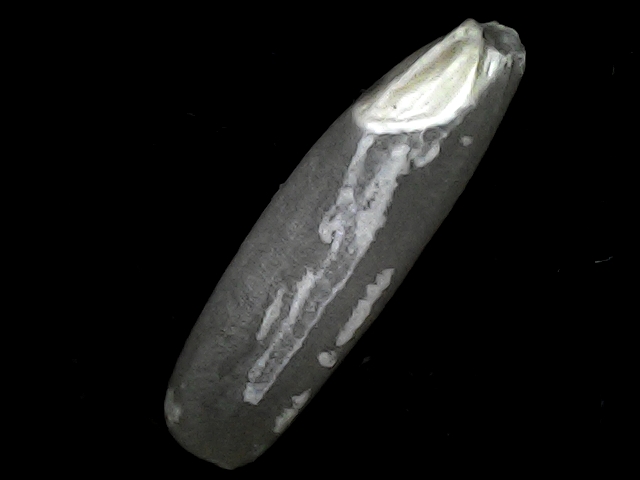
Rice variety: BRRI102